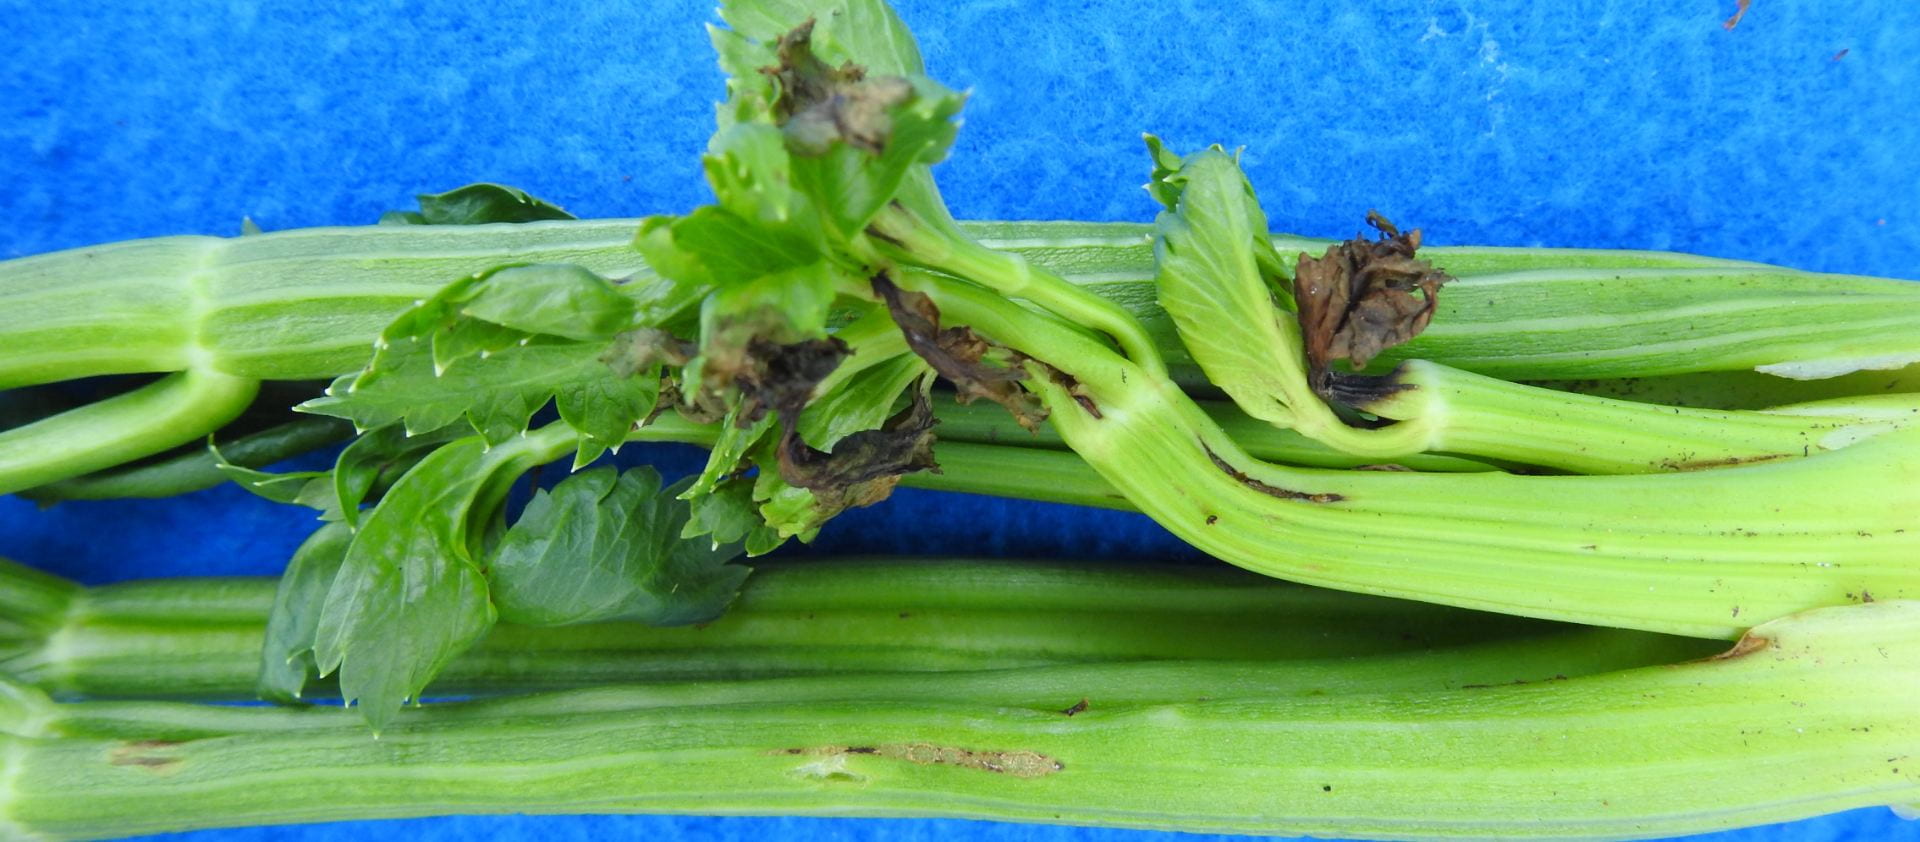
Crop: unknown
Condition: celery_celery_anthracnose